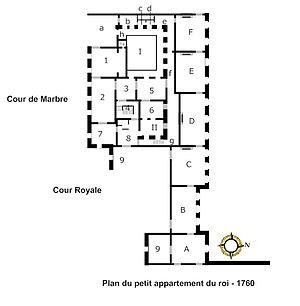
Le cabinet intérieur du Roi ou cabinet d'angle du Roi est une des pièces du Petit appartement du Roi du château de Versailles.